Terceira Island

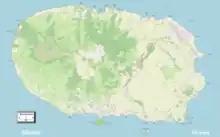
Detailed map of Terceira

Terceira island is an active volcanic island, that is composed of several older extinct volcanoes. The highest point of Terceira is 1021 m, formed by the summit of the dormant Santa Barbara volcano, known as the Serra de Santa Bárbara.